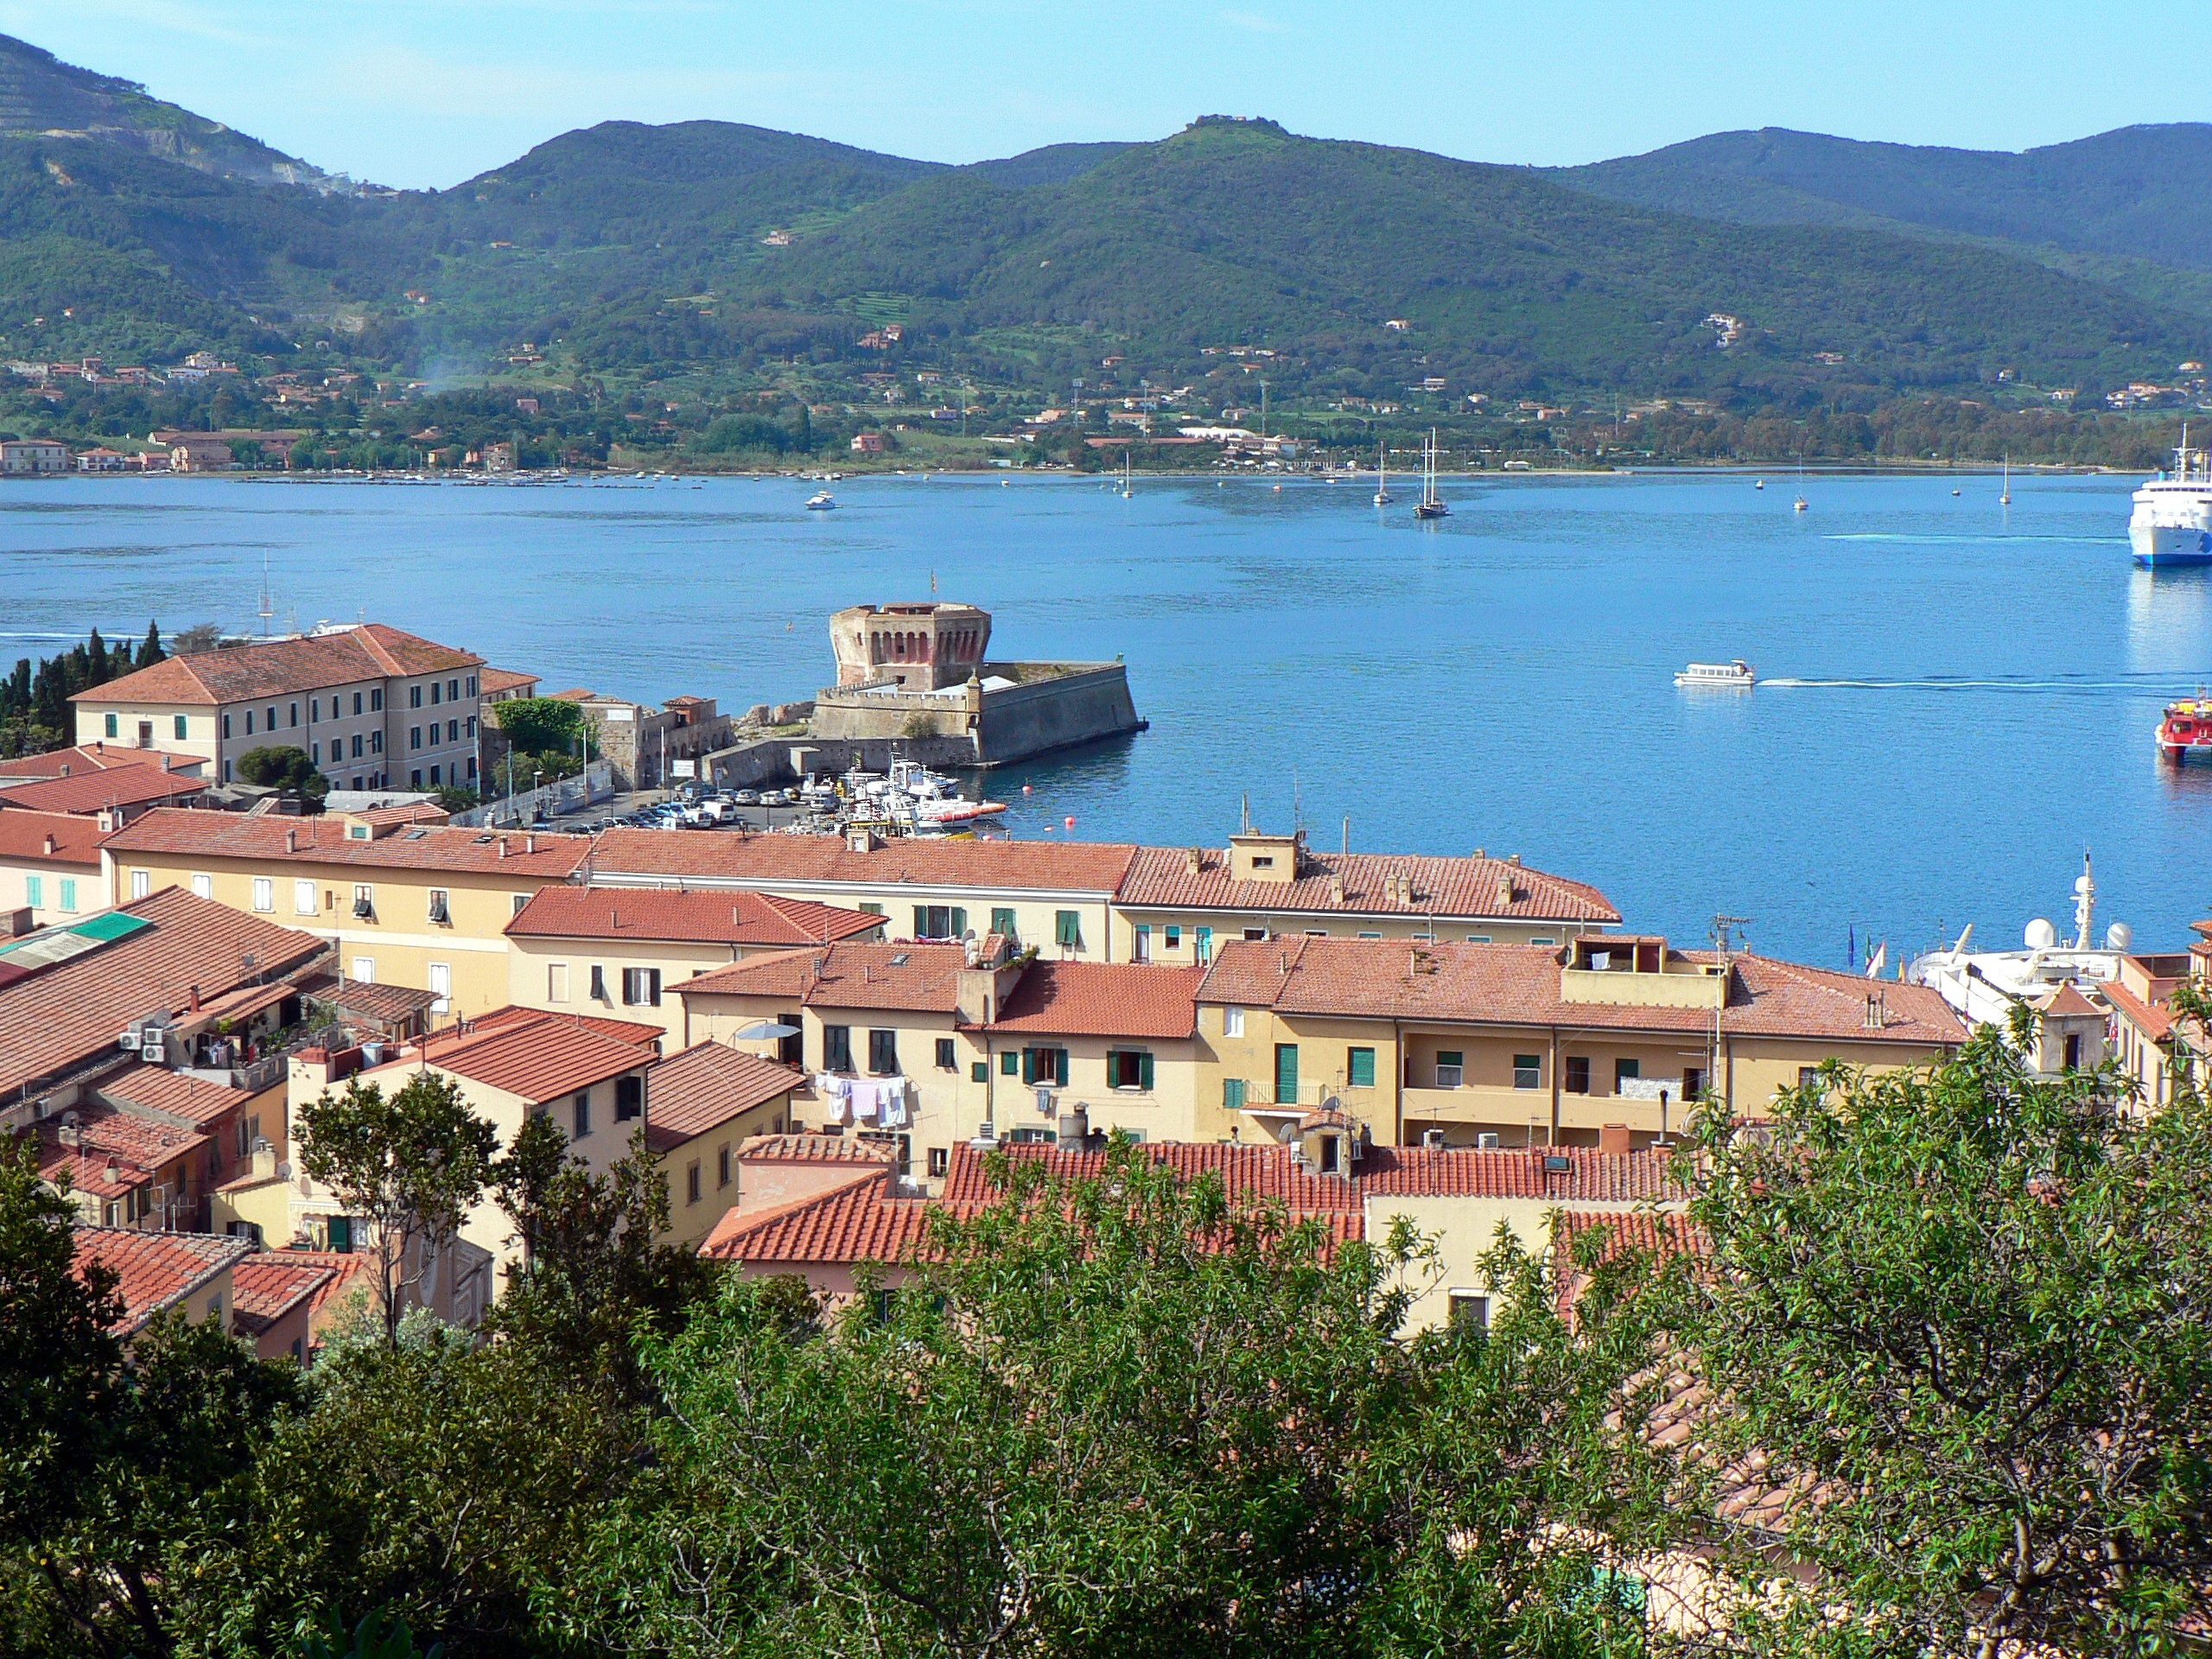
sea, coast, town, vacation, village, vehicle, bay, island, italy, harbor, port, fortress, elbe, cape, mediterranee, portoferraio, fortin